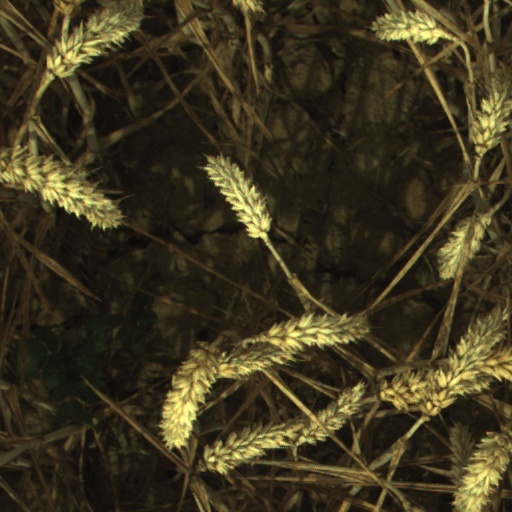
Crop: wheat